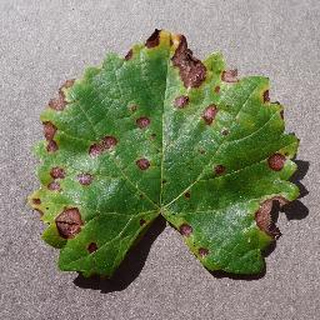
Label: grape_black_rot